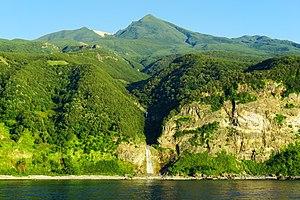
Le mont Iō, aussi appelé mont Iwo, est un stratovolcan andésitique actif de la péninsule de Shiretoko dans l'île de Hokkaidō au Japon. Il se trouve sur le territoire de la ville de Shari. Le mont Iō est connu pour ses éruptions de soufre liquide lors des éruptions de 1889 et 1936. Son nom signifie littéralement « montagne de soufre ».